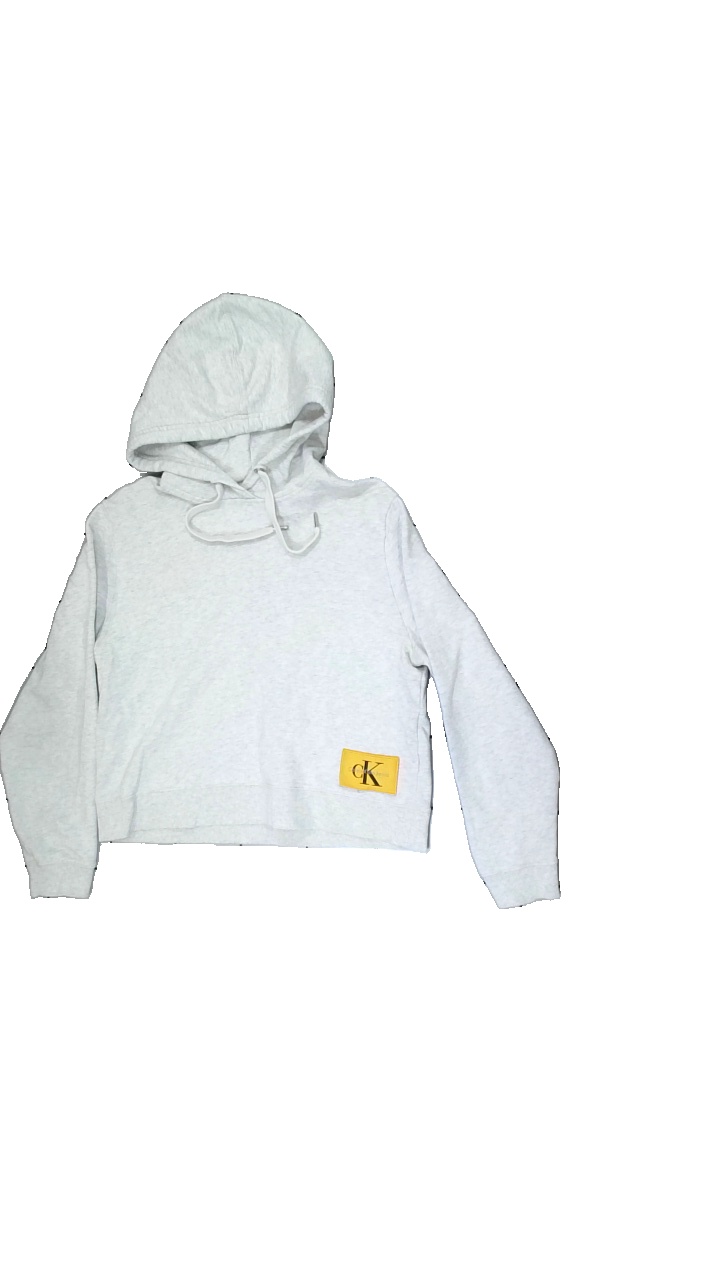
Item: Hoodie (Ladies)
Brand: Calvin Klein
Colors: Grey
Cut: Regular
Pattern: Logo print
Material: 80%cotton 20%polyester
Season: Spring
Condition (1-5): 2
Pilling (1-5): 4
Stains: Major
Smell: Major
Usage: Export
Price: <50